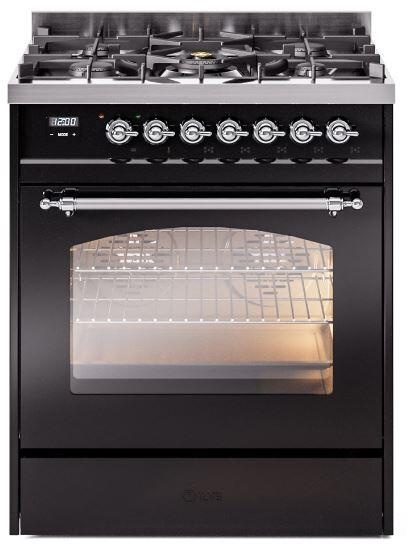
Nostalgie II 30 Inch Dual Fuel Liquid Propane Freestanding Range in Glossy Black with Chrome Trim
ILVE's Nostalgie II brings the ultimate cooking experience to your kitchen with many updated features that enhanced the original Classic Nostalgie with Total Black Brass Non-Stick Nanotechnological Treatment, Easy Clean Enamel Oven Interior and an updated Oven Control. This 30" dual fuel model also features 25,000 BTU Dual Function Burner, Simmer at 900 BTU, Triple Glass Cool Door, Updated Oven Control and Soft Closing System.
Brand: ILVE
Category: Home & Garden > Kitchen & Dining > Kitchen Appliances > Ranges